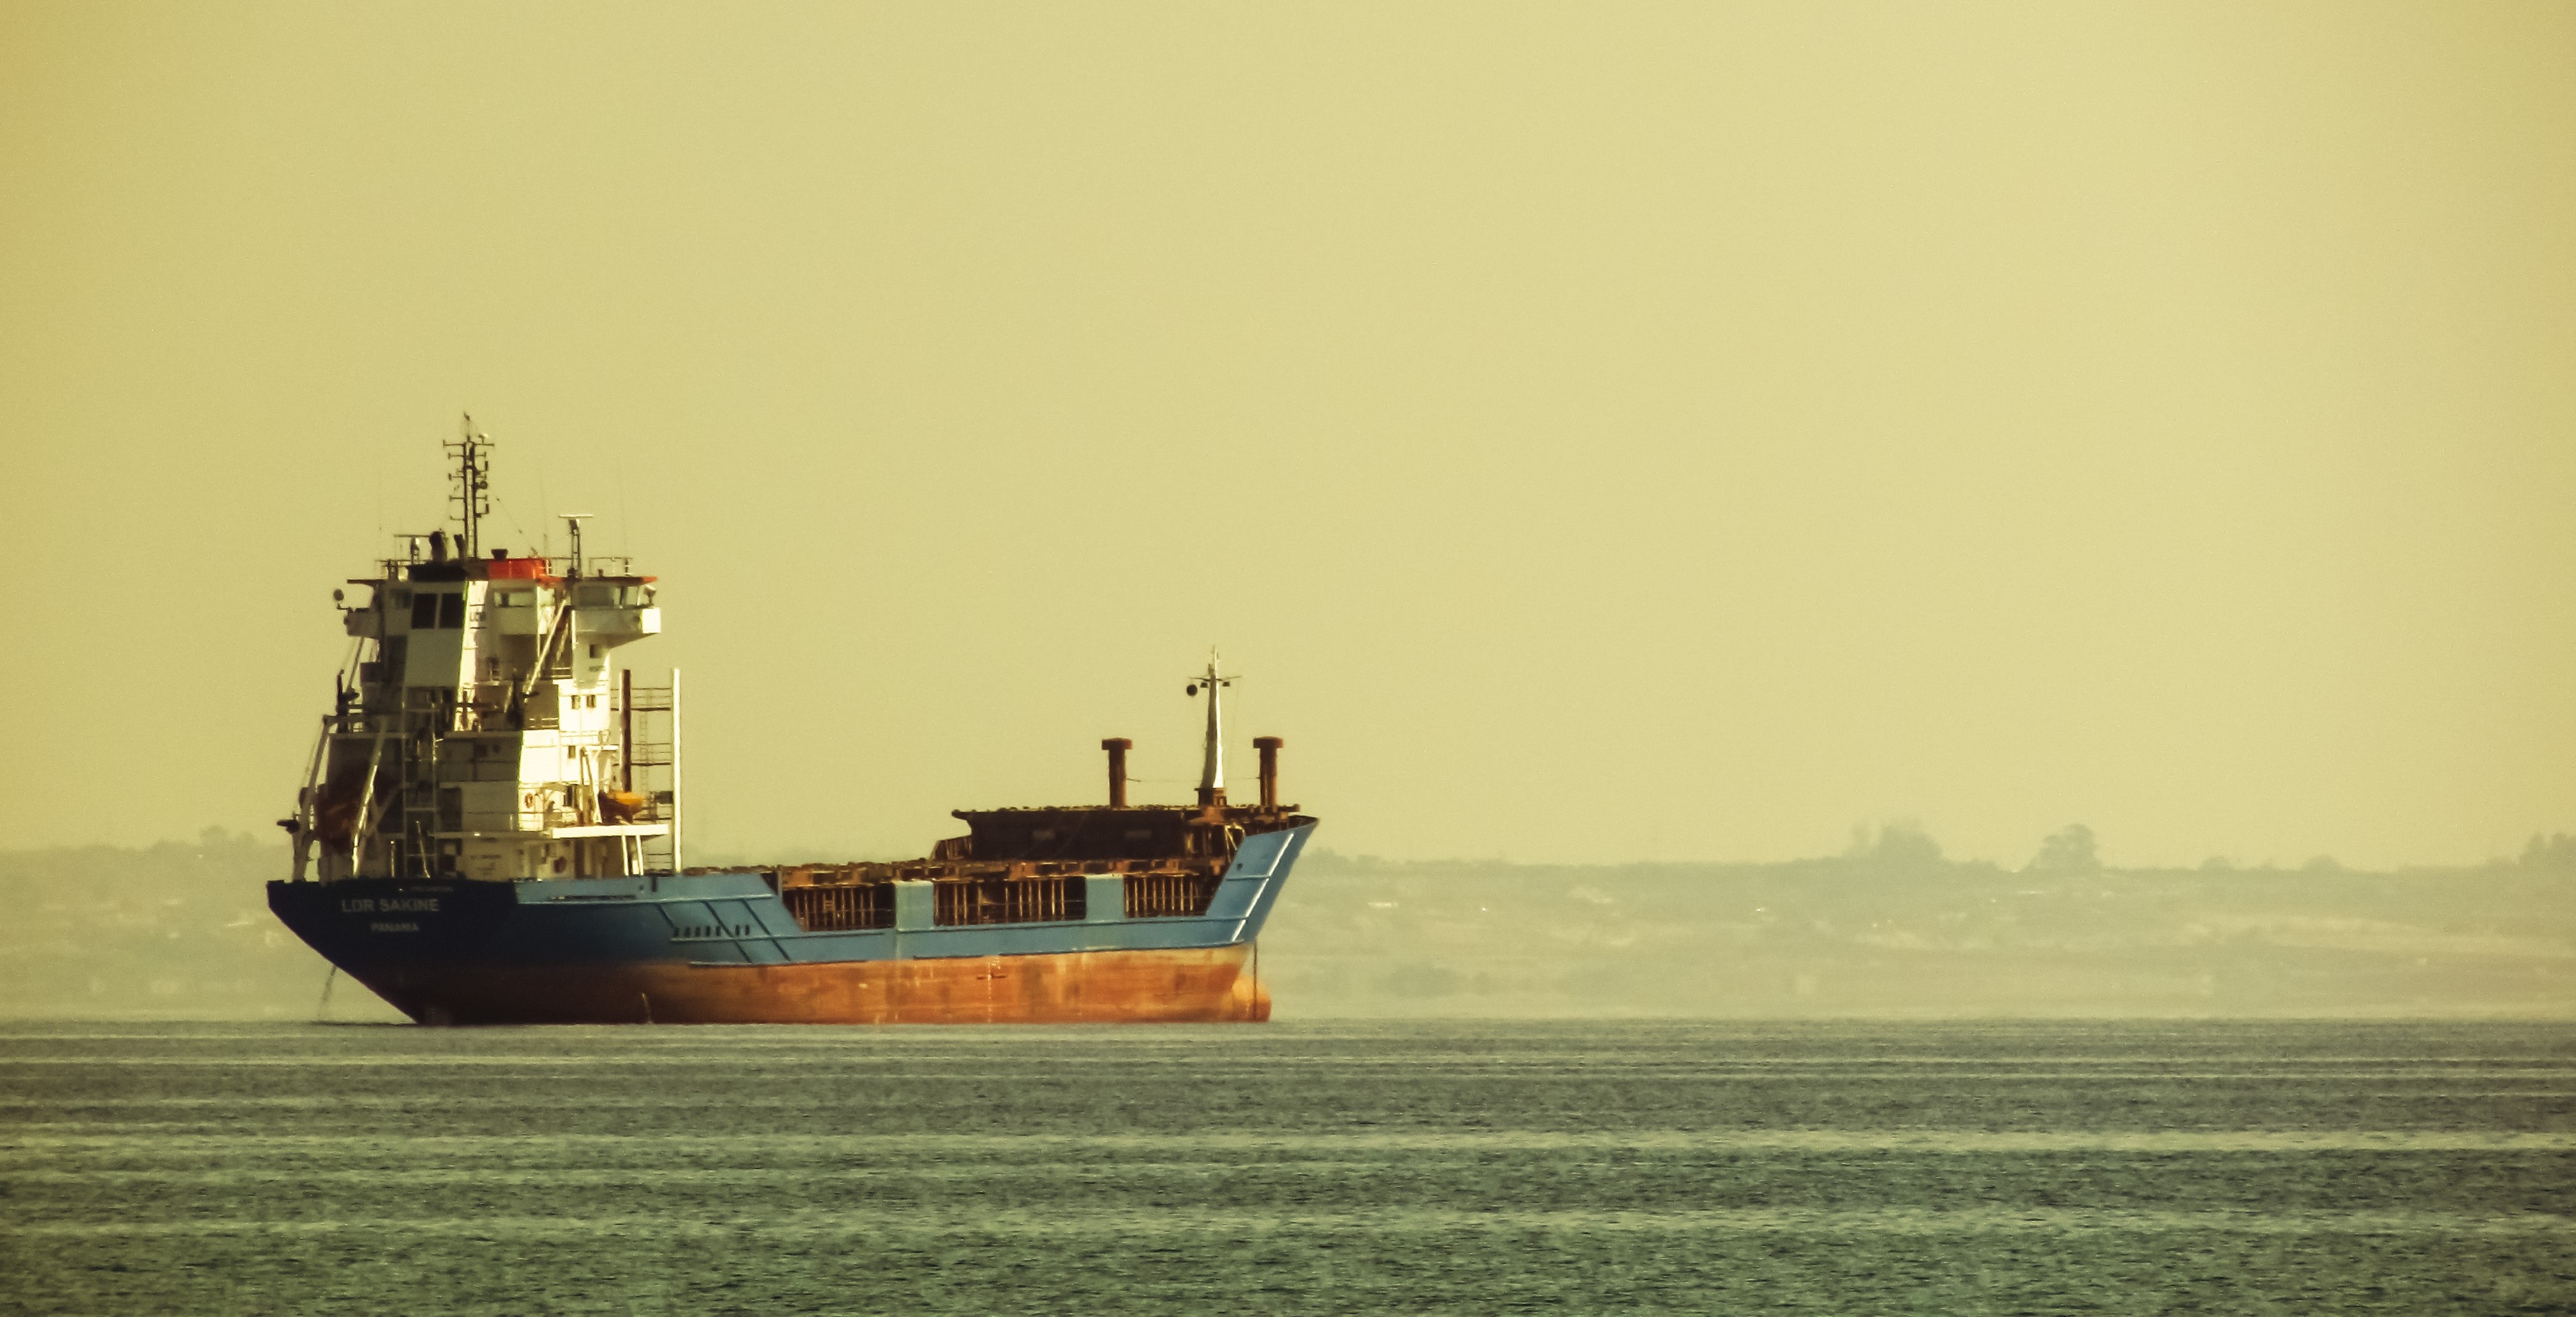
sea, morning, ship, tanker, vessel, vehicle, harbor, waterway, cargo, maritime, watercraft, cyprus, petroleum, larnaca, oil carrier, freight transport